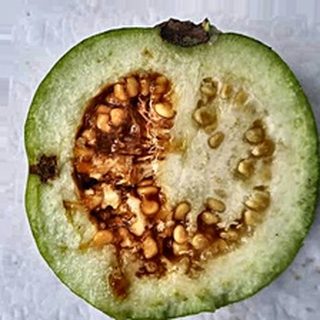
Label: guava_fruit_fly